Saturn S-Series

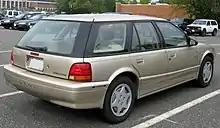
Saturn SW2

For the 1993 model year, a station wagon variant of the SL was added to the model lineup. This was offered in SW1 and SW2 trim levels. The station wagon used the same doors as the sedan, but the bodywork behind the C-pillar and the roof differed.